Hungarian language

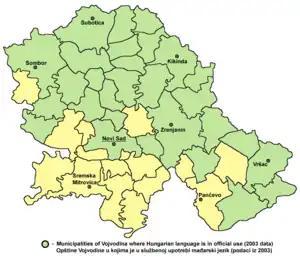
Official usage of Hungarian language in Vojvodina, Serbia

Today, the language holds official status nationally in Hungary and regionally in Romania, Slovakia, Serbia, Austria and Slovenia.